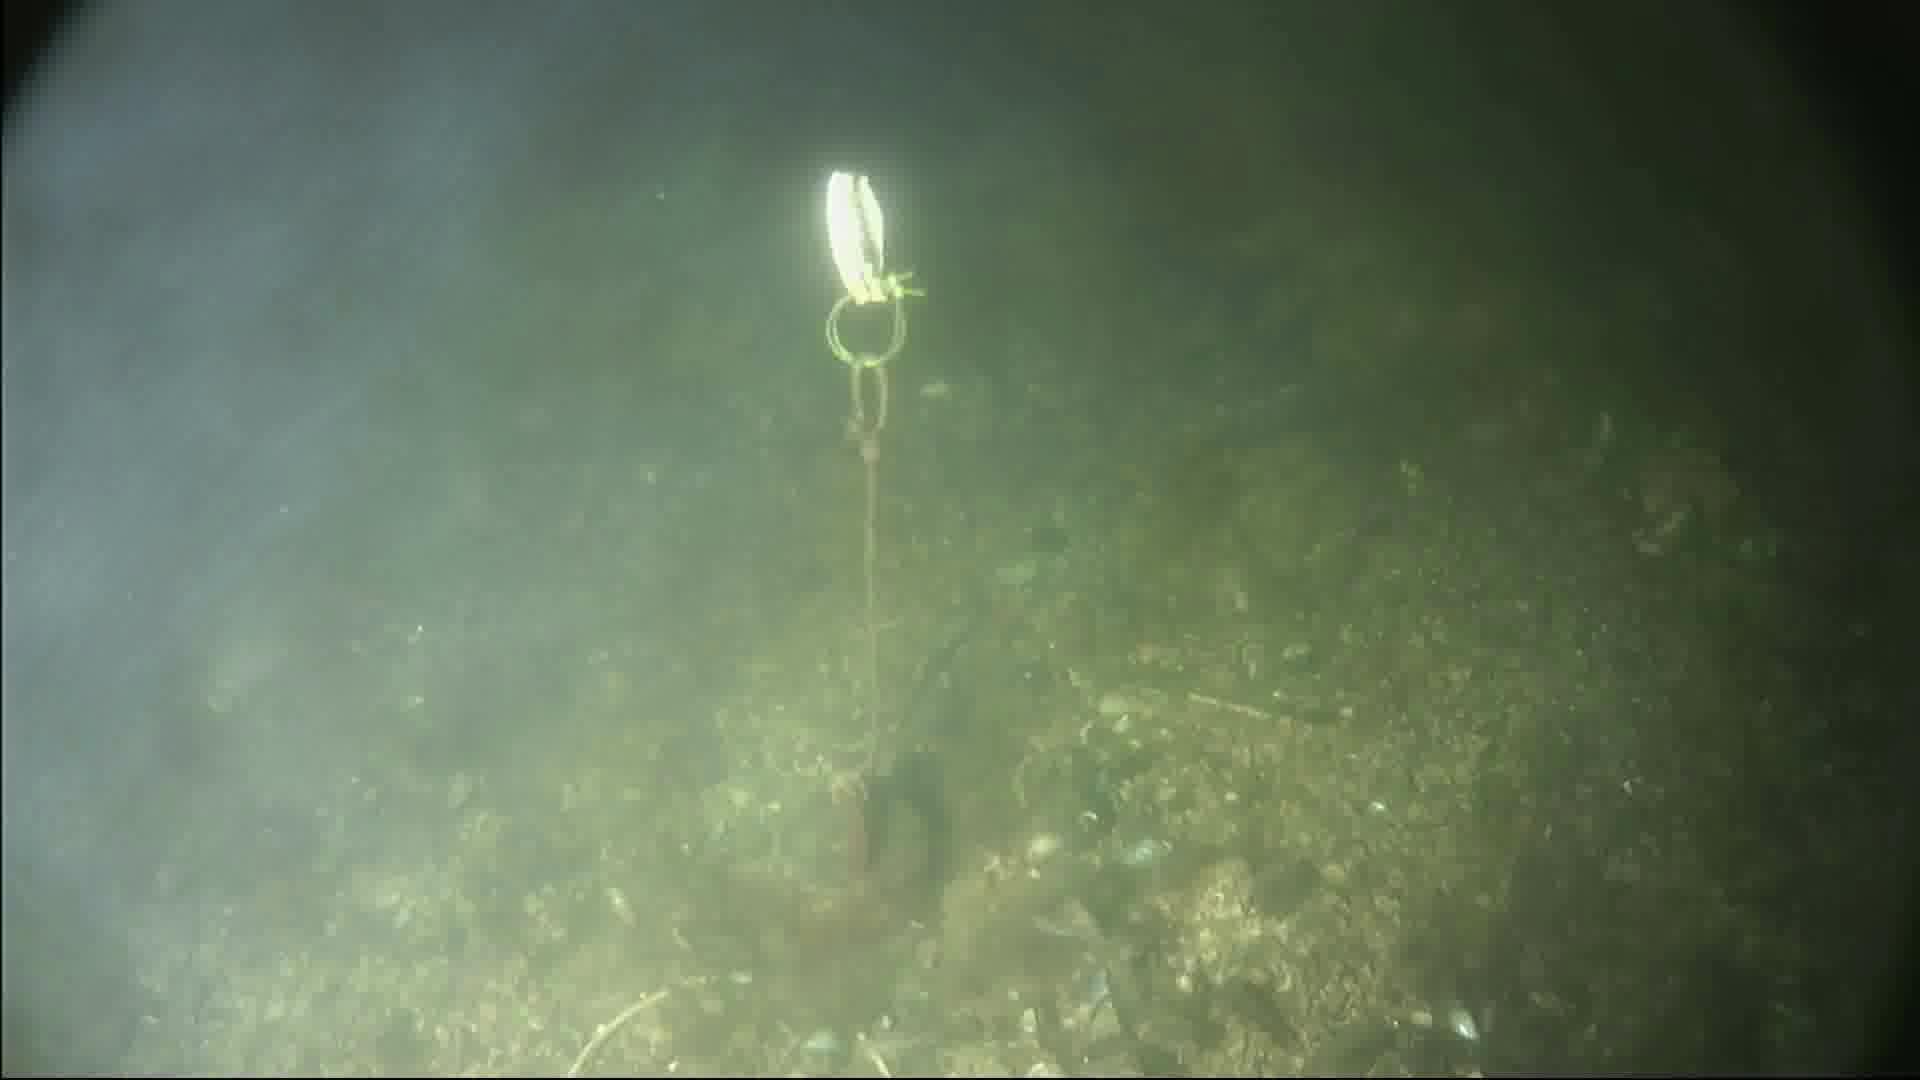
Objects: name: small_fish